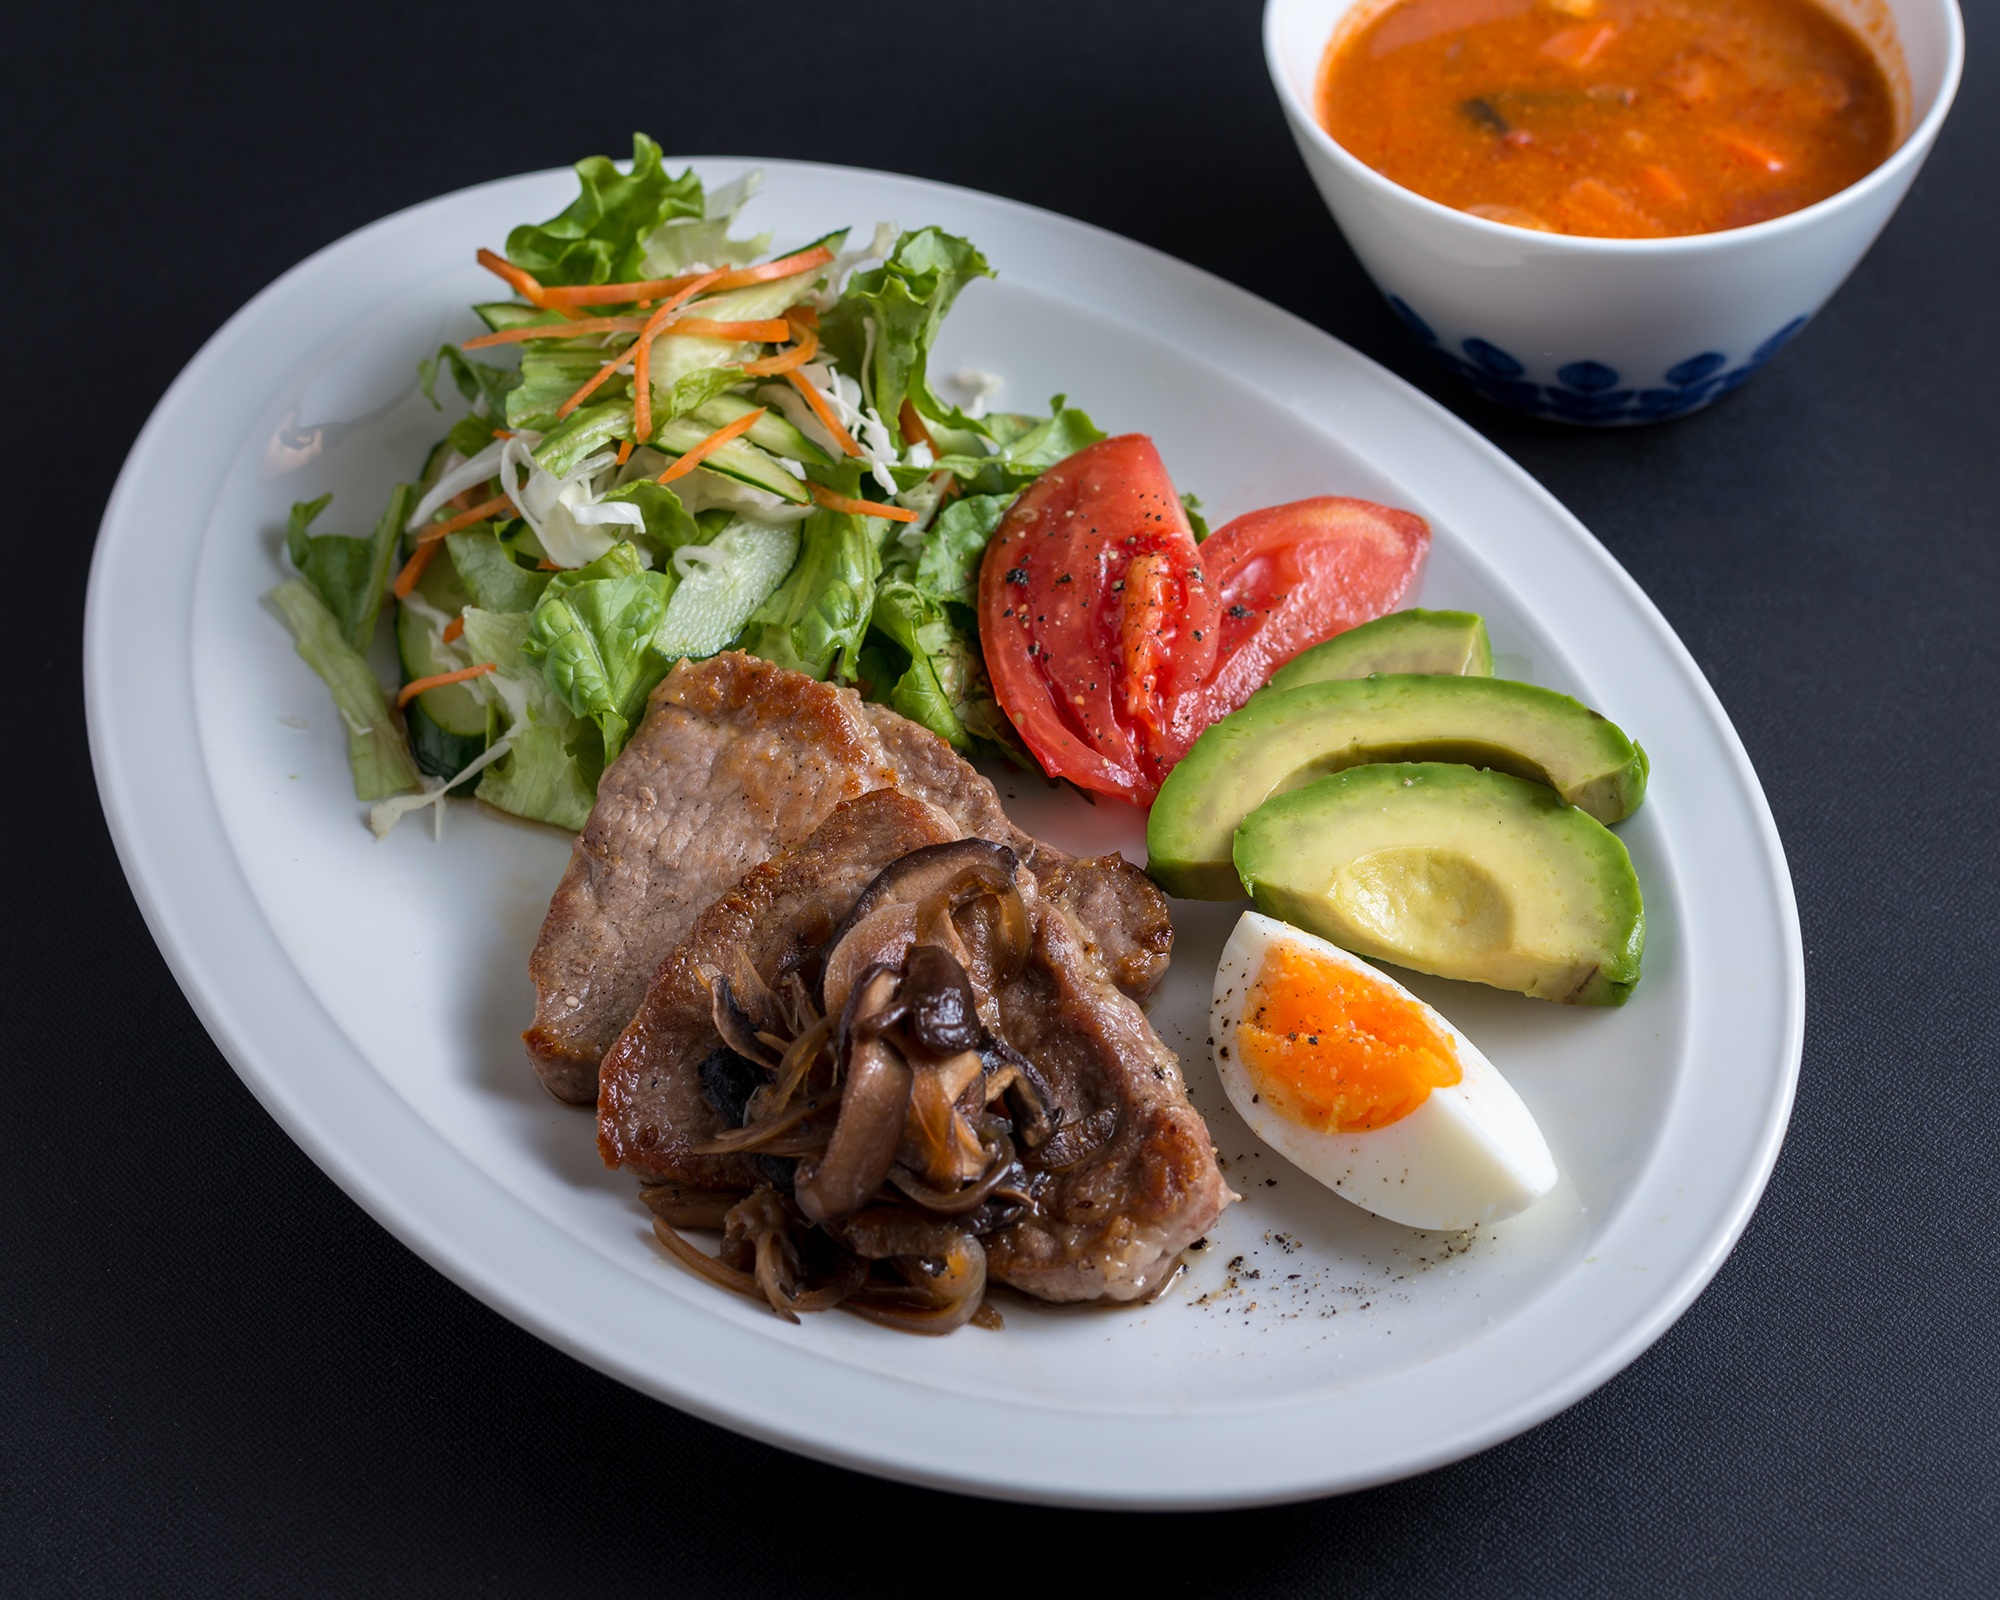
dish, meal, food, salad, produce, meat, lunch, pork, cuisine, soup, asian food, western, thai food